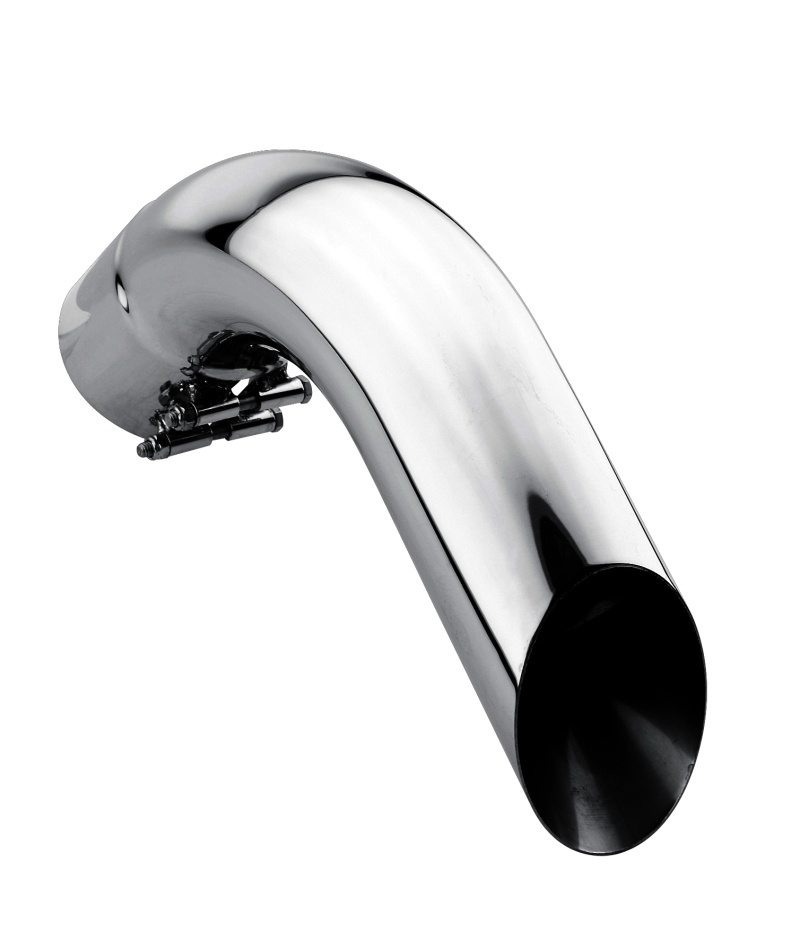
Gibson Marine Turn Down Slash-Cut Tip (Pair) - 4in Inlet/12in Length - Stainless
Gibson Power Curves Turndown Clamp On Tip,4-in. Inlet, 12 in. overall. Tested up to 1200HP with minimal or no power loss. High quality, Stainless construction. Utilizes water to dampen the sound. These silencers were specifically designed for Large displacement motors such as 500HP, 502, 525, 525SC, 575. and up to 1,200hp. Easy clamp-on installation. The Gibson Marine Mufflers have proven to reduce decibel ranges within and to surpass the 88db limits required by the California SAE J2005 Motorboat Sound Law without compromising power. Installation Instructions Warranty
Brand: Gibson
Category: Vehicles & Parts > Vehicle Parts & Accessories > Watercraft Parts & Accessories > Watercraft Exhaust Parts > Watercraft Mufflers & Parts